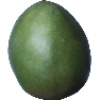
Label: Mango 1